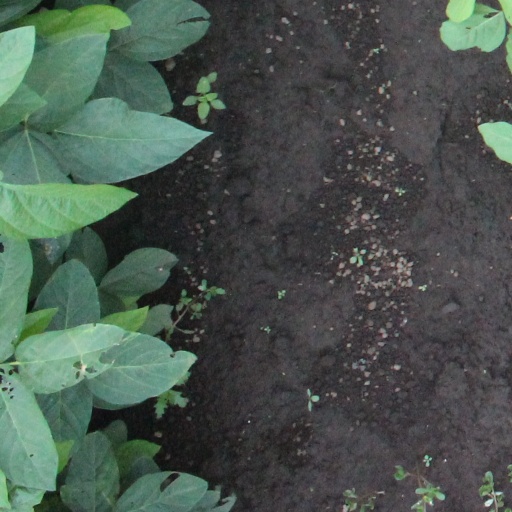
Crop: soybean